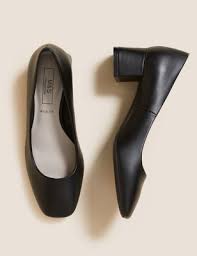
Label: Clog